Huanghai Raytour

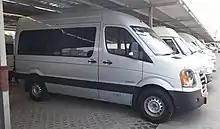
Huanghai Raytour sideview

Power of the Huanghai Raytour Cummins ISF2.8 2.8 liter turbo diesel engine producing 150 hp(110 kW)/3200rpm with a maximum torque of 360N·m/1800-2700rpm, and mated to a 5-speed manual gearbox. The exterior design is controversial as the styling is clearly a reverse engineered design based on the Volkswagen Crafter and the Mercedes Sprinter.